Sierra McClain

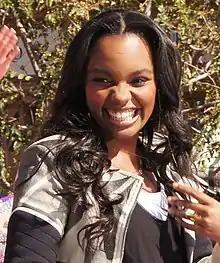
McClain at the 2011 "Disney Parks Christmas Day Parade"

Sierra Aylina McClain (born March 16, 1994) is an American actress and singer. As an actress, she was first recognized for her role as Sierra in "Daddy's Little Girls" (2007). She had her breakthrough as Nessa Parker in "Empire" (2016–2018), and is also best known for starring as Tanya Clifton in the television series "Mindhunter" (2019), and as Grace Ryder in "" (2020–2023). Her film roles have included starring as Tosha in the film "" (2018), and as Carina in "Shrink" (2009).